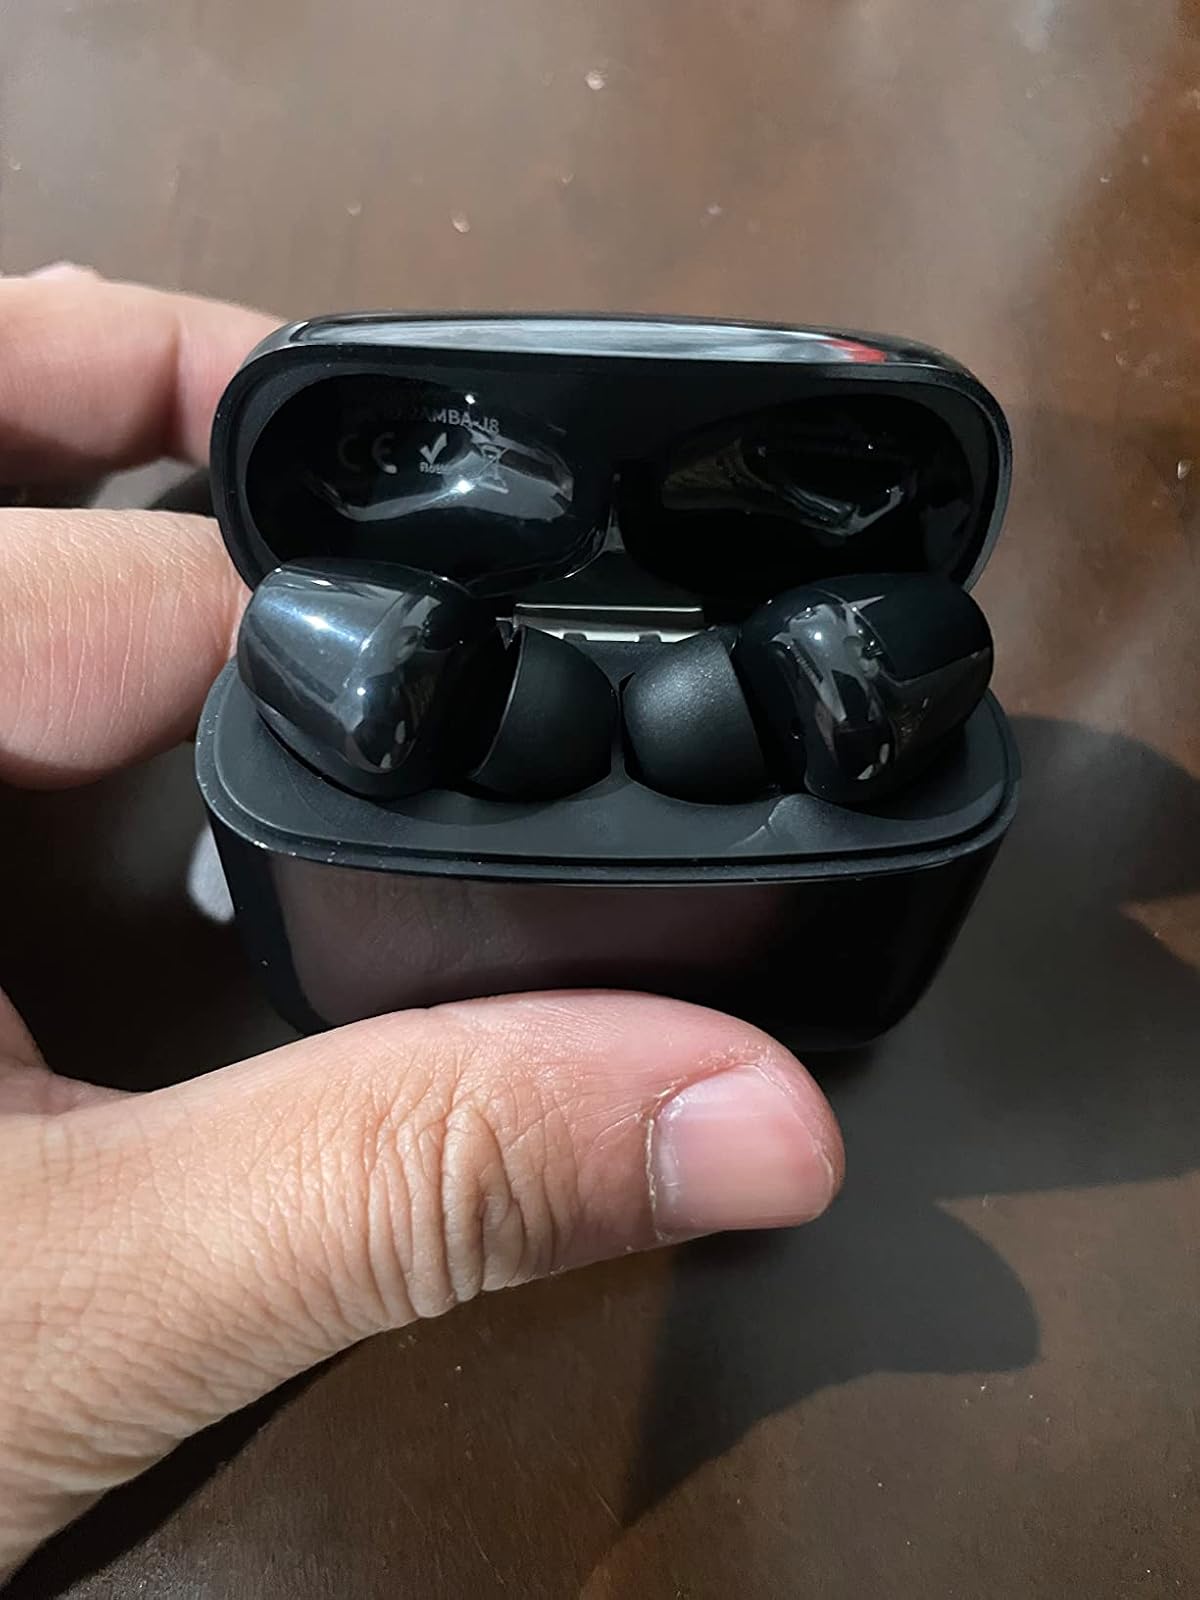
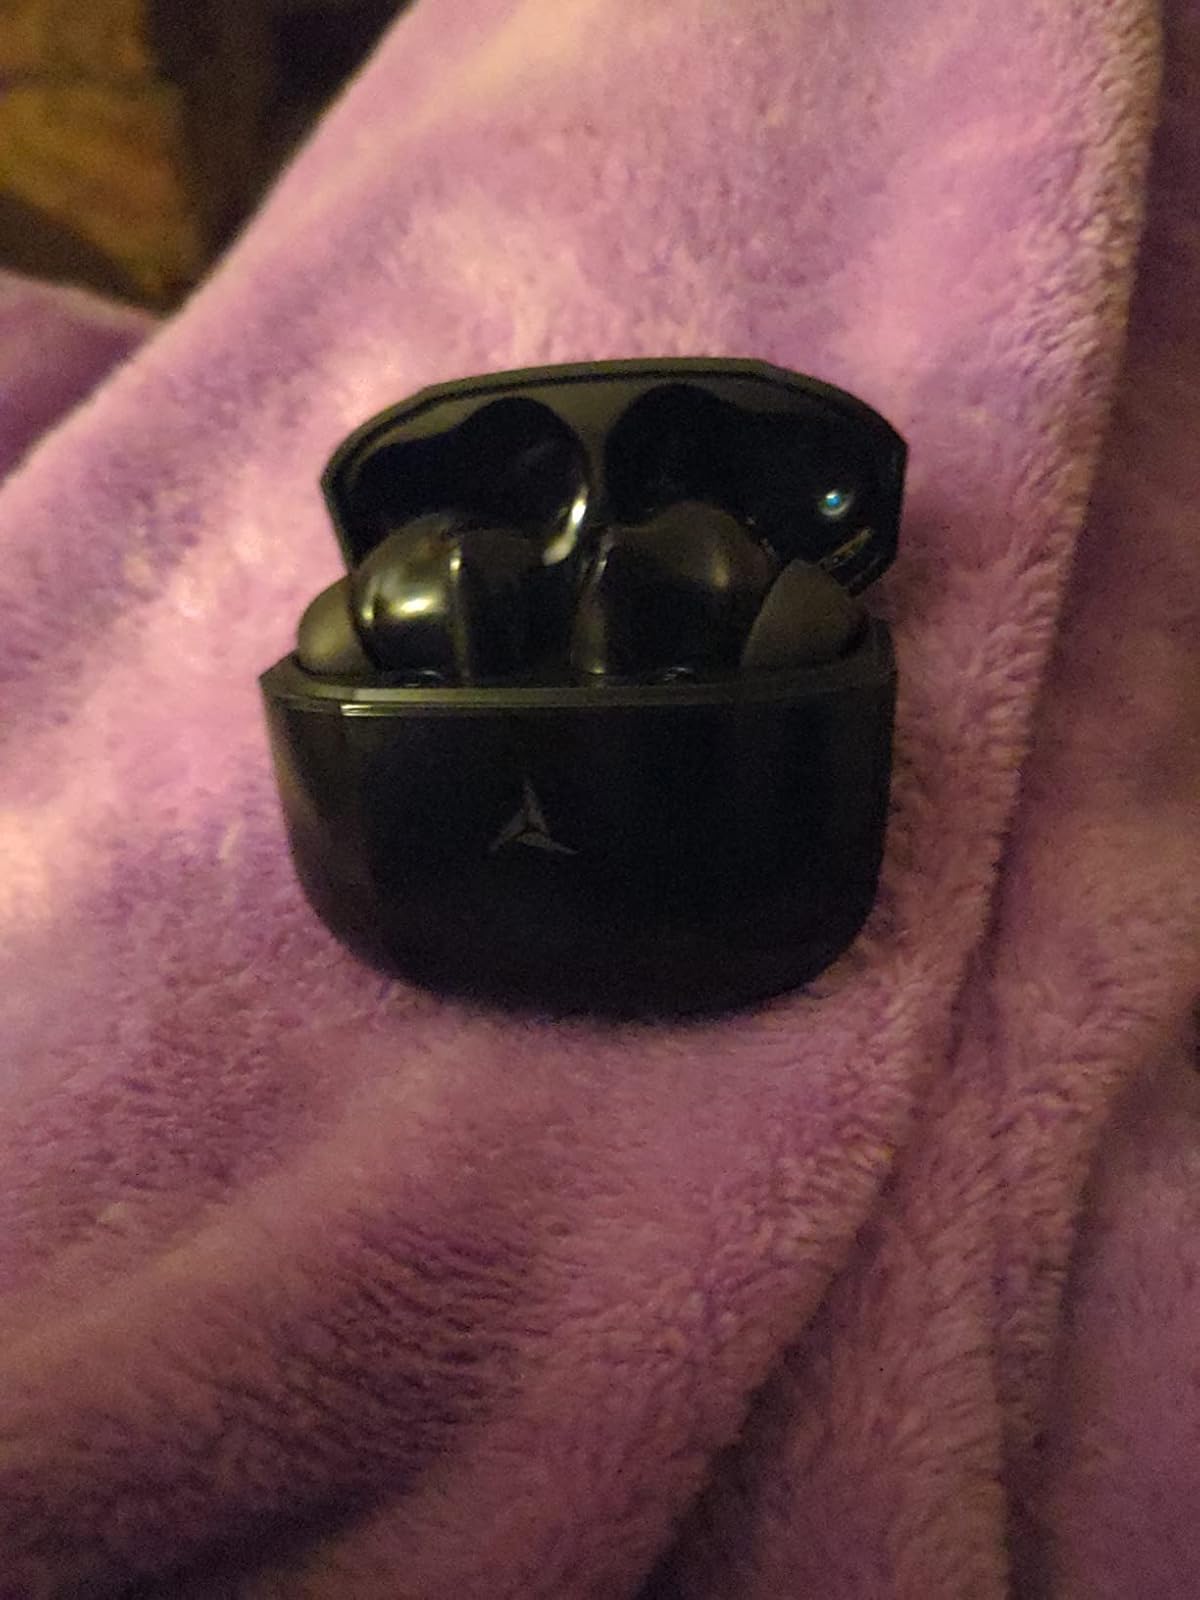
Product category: earbuds
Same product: no